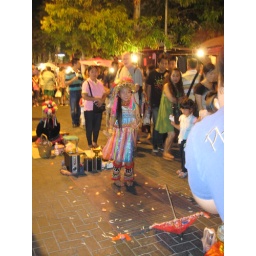
Sunday walking street in Chiang Mai with cute girl dancing.